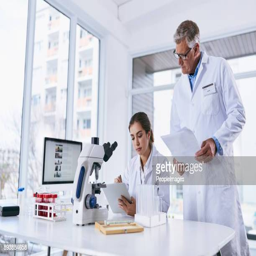
changing the future of scientific research and development together